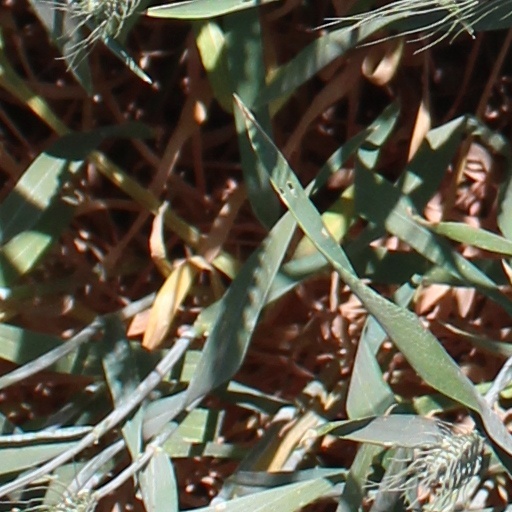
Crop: wheat